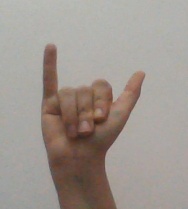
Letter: ya